Christmas Next Door

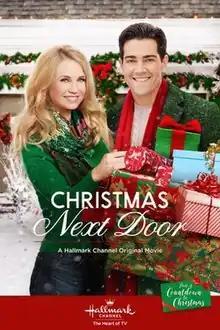
Film poster

Christmas Next Door is a 2017 American romance television film directed by Jonathan Wright and starring Fiona Gubelmann and Jesse Metcalfe. It premiered on 16 December 2017 on Hallmark Channel as part of "Countdown to Christmas" — annual holiday programming event. It attracted more than 4.4 million viewers, ranking 8th in top 10 cable programs.